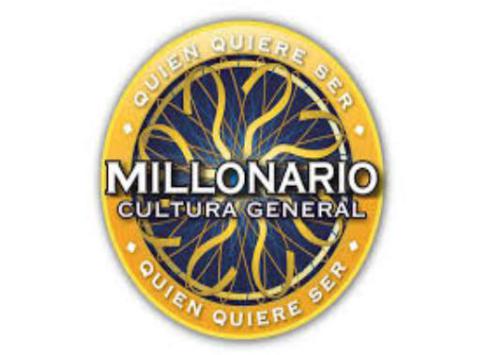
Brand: millonario
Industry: Others